Takeoff (rapper)

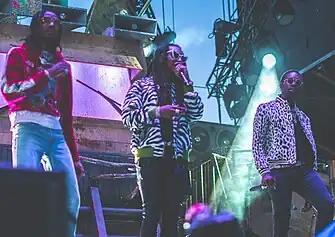
Takeoff (center) pictured performing with Migos, alongside Quavo (left) and Offset (right), in 2017

Migos' second studio album, "Culture", was released on January 27, 2017, debuting at number 1 on the US "Billboard" 200, moving 131,000 album-equivalent units, including 44,000 copies sold, during its first week of release. The album went on to achieve platinum certification in the country in July 2017. The group's third album, "Culture II", was released on January 26, 2018. It became Migos' second album to debut at number 1 on the "Billboard" 200, moving 199,000 equivalent units, including 38,000 copies sold, in its first week of release.